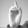
ASL letter: D